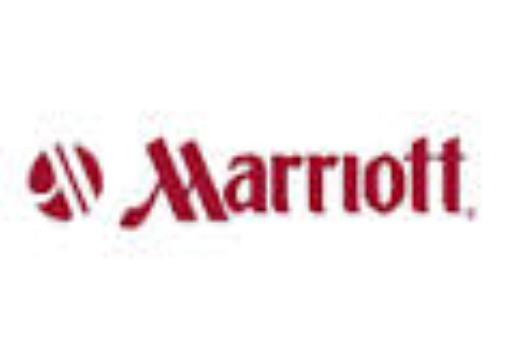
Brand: Marriott International
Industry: Others